Question: Please indicate a possible affordance area of the fork that can be used for holding
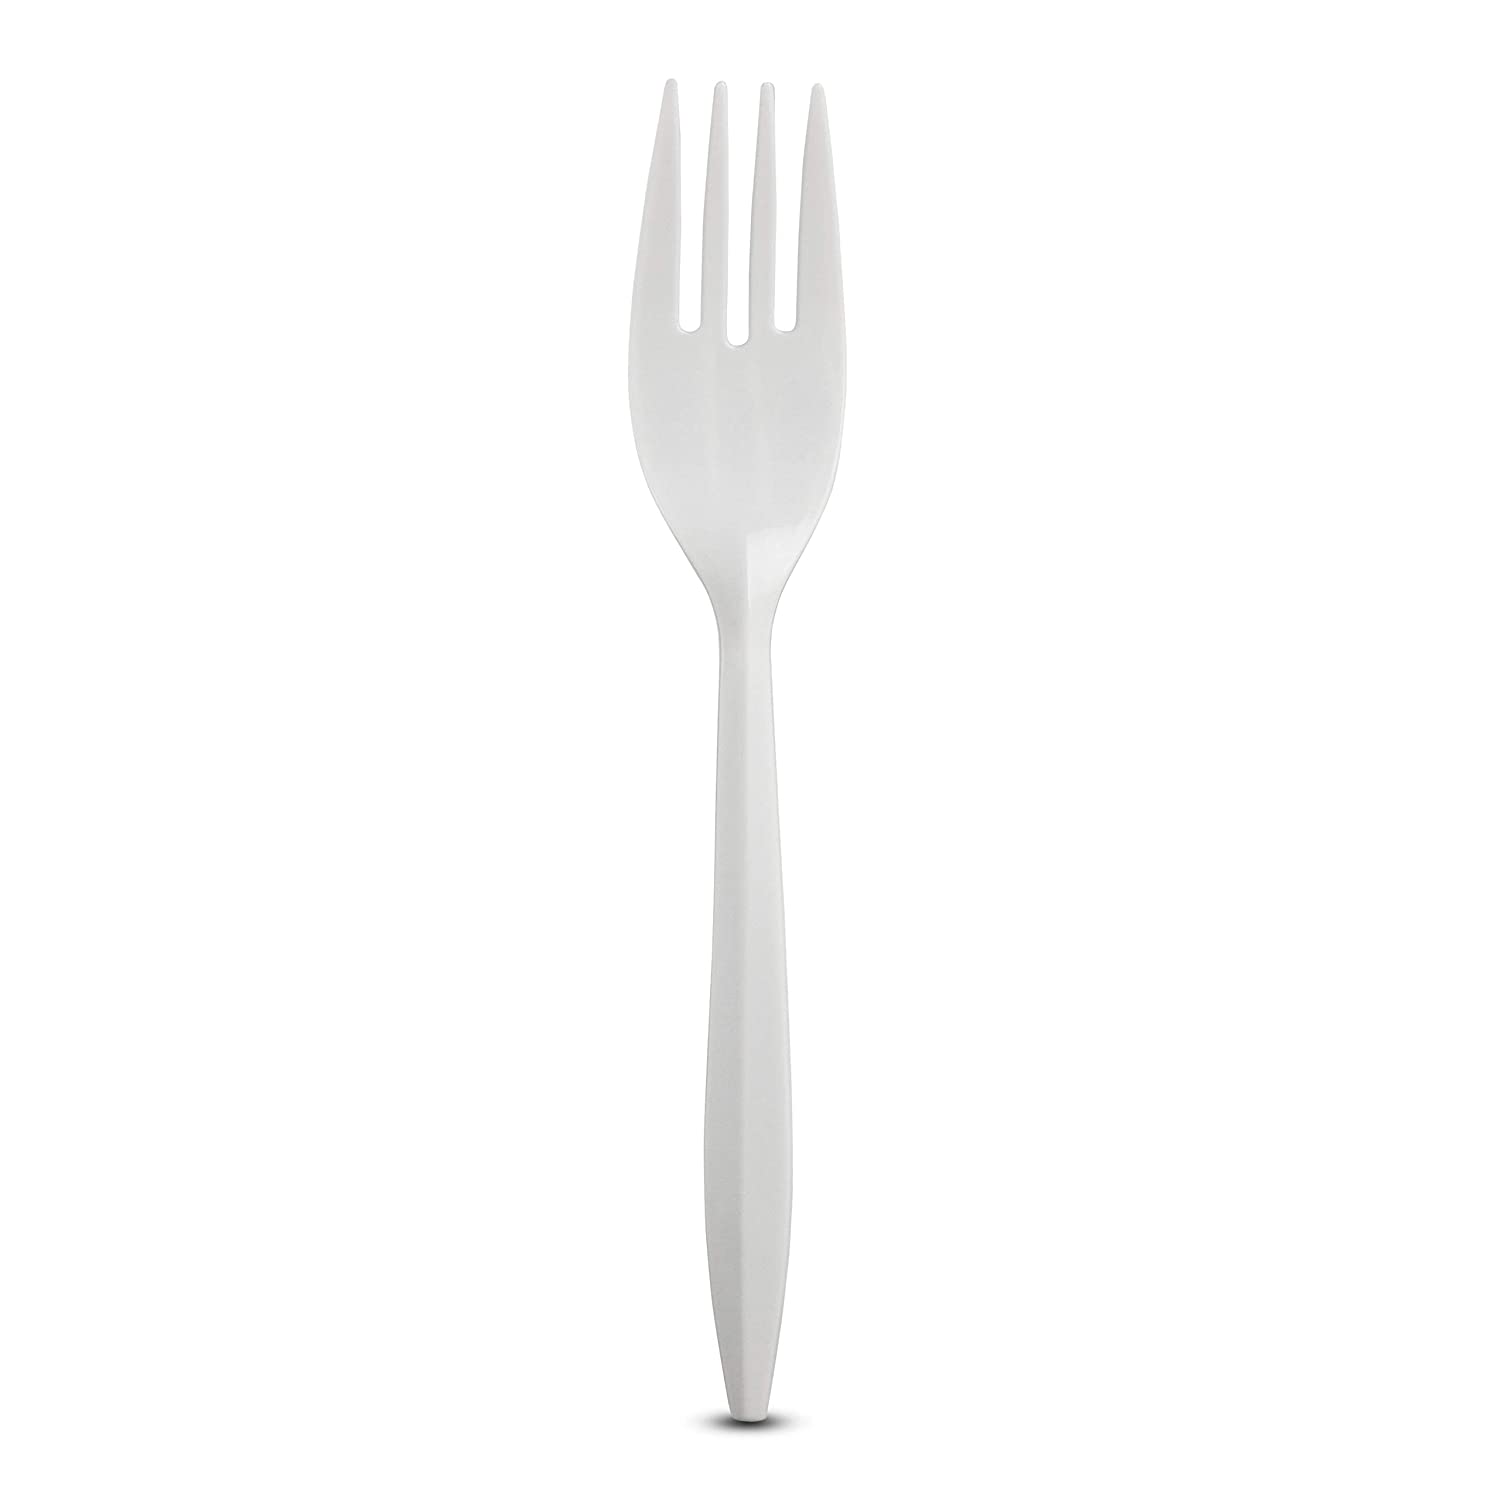
Answer: [708.654, 846.466, 771.227, 1413.094]